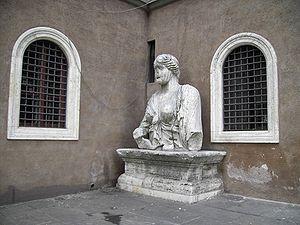
Les statues parlantes de Rome sont une forme anonyme d'expression politique romaine.
Madama Lucrezia est l'une des statues parlantes de Rome. Des pasquinate, c'est-à-dire des satires irrévérencieuses se moquant des personnages publics, sont affichées à côté de chacune des statues à partir du XVIᵉ siècle ; écrites comme si elles étaient prononcées par la statue, en grande partie en réponse aux versets affichés sur la sculpture Pasquino. Madama Lucrezia est la seule statue parlante féminine, dont les versets concurrençaient ceux du Pasquino et du Marforio.
Le temple d'Isis ou Iséum, en latin Iseum, est un ancien sanctuaire, aujourd'hui disparu, dédié à la déesse égyptienne Isis, situé au Champ de Mars, à Rome, entre les Saepta et le temple de Minerve.